Biñan

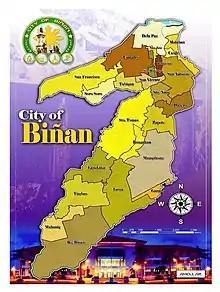
Map of Biñan showing the barangays

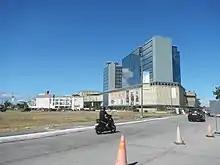
Southwoods City

Captain Juan de Salcedo explored Laguna de Bay and founded Biñan at the end of June 1571, a month after Miguel López de Legazpi established Manila. In 1644, Dominican friars turned the area into a hacienda known as Hacienda de San Isidro Labrador de Biñán, in honor of Saint Isidore the Laborer. When the seat of the provincial government of the "Provincia de la Laguna de Bay" was transferred from Bay to Pagsanjan in 1688, Biñan separated from Tabuco (now the city of Cabuyao). In the 1600s Biñan had 256 Chinese-Filipino and 1,639 Native Filipino tributes.